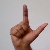
The image shows a hand gesture representing the letter 'L' in Indian Sign Language.